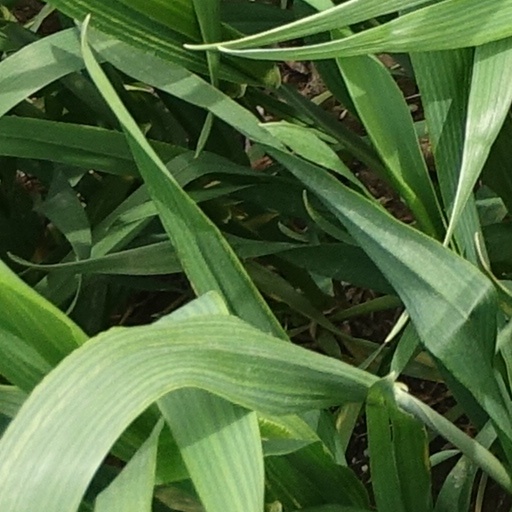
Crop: wheat